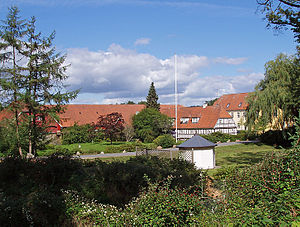
Rye Mølle
Avlsgården
Rye Mølle nævnes første gang i 1578, hvor den omtales for sit ålefiskeri. Gården er nu avlsgård under Rye Nørskov Gods. Rye Mølle ligger i Gammel Rye Sogn i Skanderborg Kommune, i østenden af Ry, hvor Rodelundvejen krydser Gudenå ved Rye Mølle Sø. Hovedbygningen er opført i 1840. I 1881 blev der opført et elkraftværk, der gav kraft til først en træskofabrik og senere en tekstilfabrik.